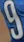
Number: 9